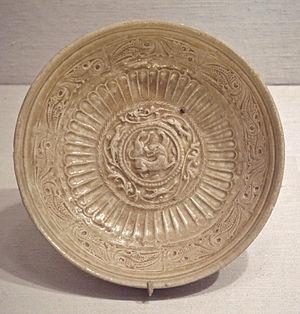
Les dynasties du Nord et du Sud, en Chine, ont succédé durant la première moitié du Vᵉ siècle aux Seize Royaumes du Nord et à la dynastie Jin du Sud pour prendre fin en 589, avec la réunification par la dynastie Sui leur succédant. Durant cette période de quasiment deux siècles, les dynasties du Nord et du Sud furent constituées de neuf dynasties principales, cinq au Nord et quatre au Sud.